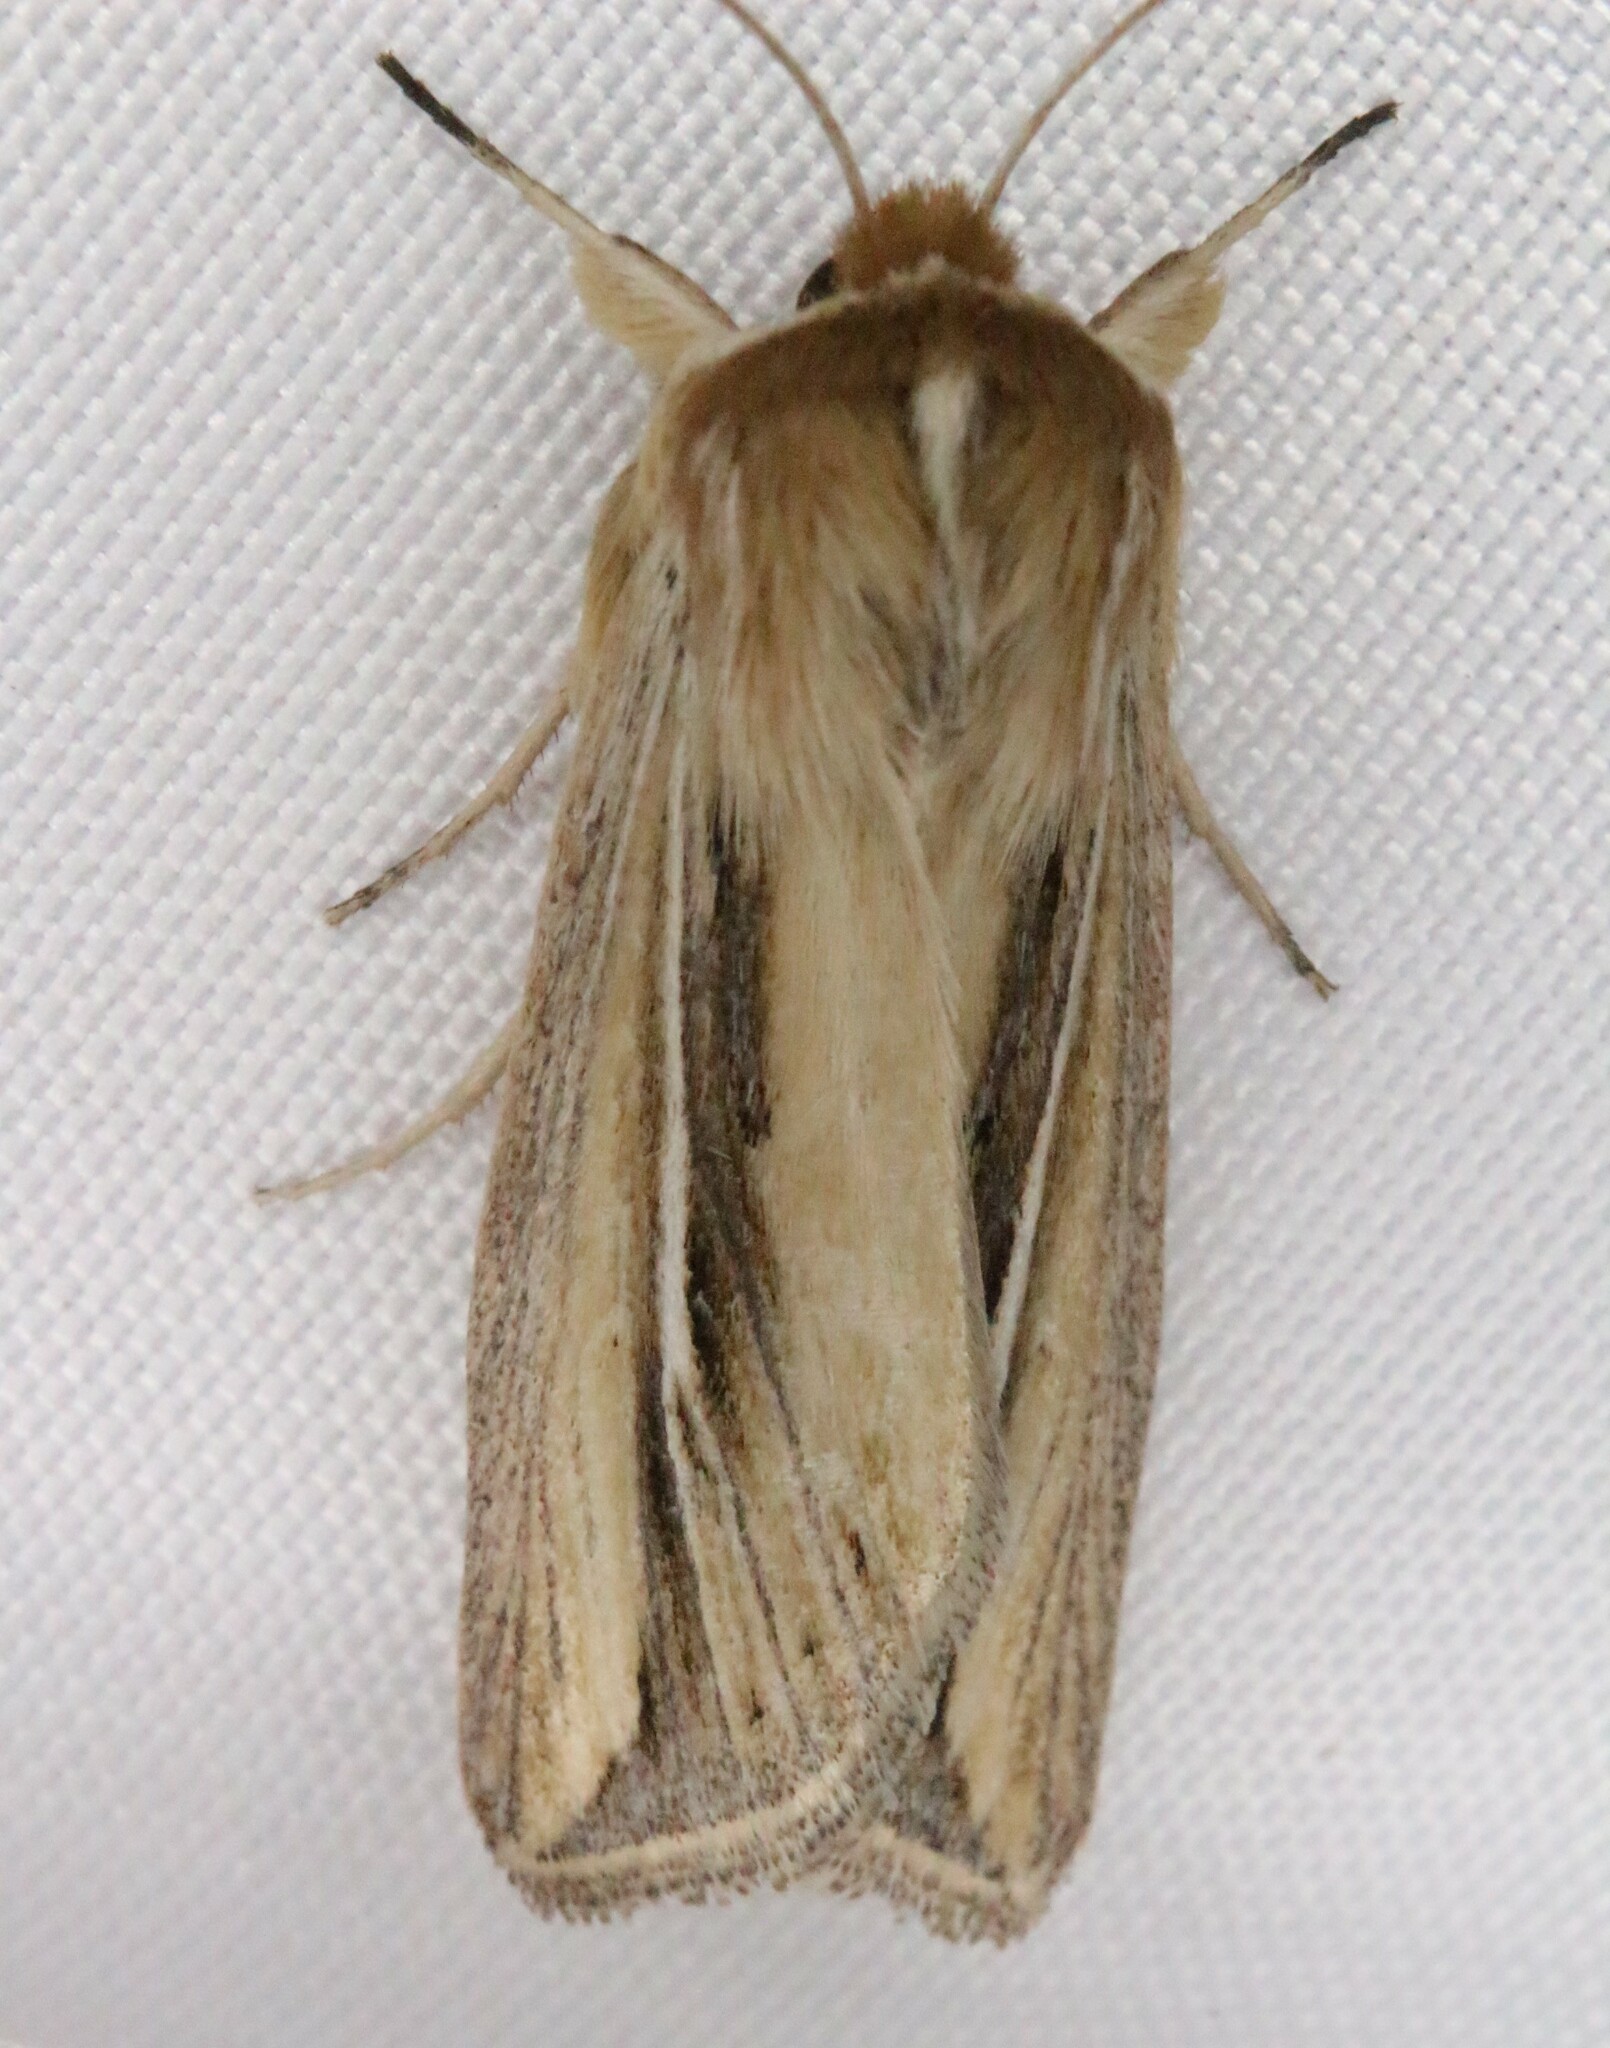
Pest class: wheathead_armyworm_Dargida_diffusa